Jemmy Button

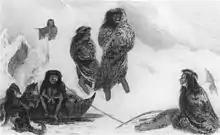
"Fuegians going to trade in Zapallos with the Patagonians" from FitzRoy's "Narrative" (1839)

In 1855, a group of Christian missionaries from the Patagonian Missionary Society visited Wulaia Bay on Navarino Island to find that Jemmy still had a remarkable grasp of English. Some time later in 1859, another group of missionaries was killed at Wulaia Bay by the Yaghan, supposedly led by Jemmy and his family. In early 1860, Jemmy visited Keppel Island and gave evidence at the enquiry held in Stanley into the massacre. He denied responsibility.